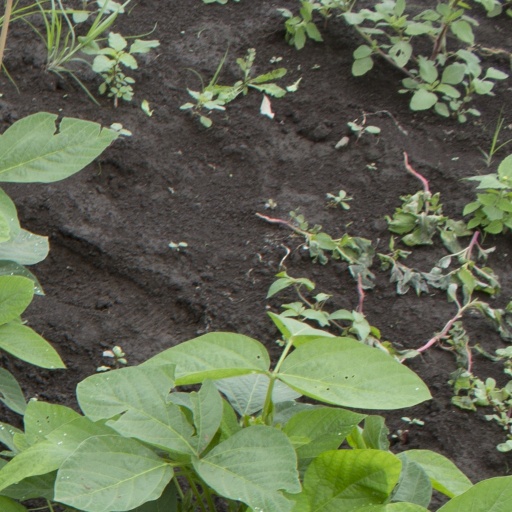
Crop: soybean